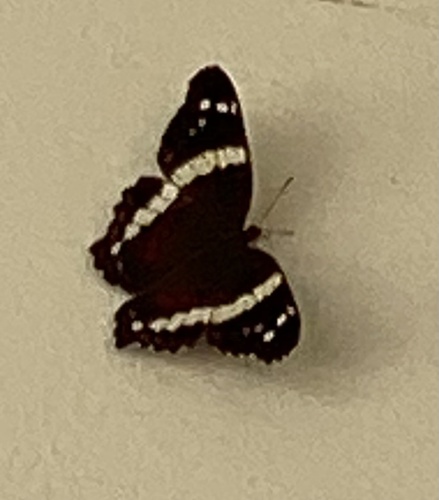
Scientific name: Anartia fatima
Common name: Banded peacock
Family: Nymphalidae
Order: Lepidoptera
Pollinator type: Primary pollinator
Habitat: Open areas and gardens
Geographic range: South America
Conservation status: Least Concern